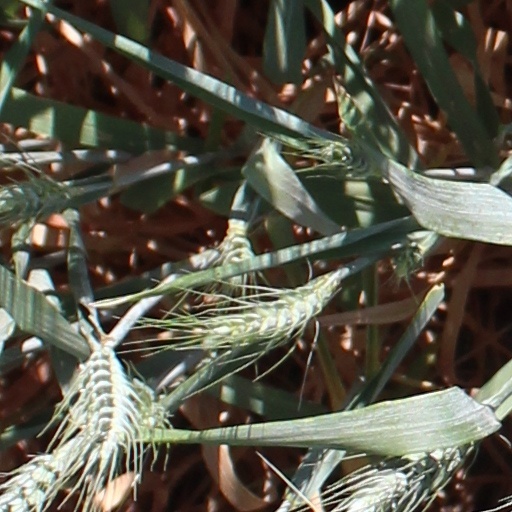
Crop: wheat